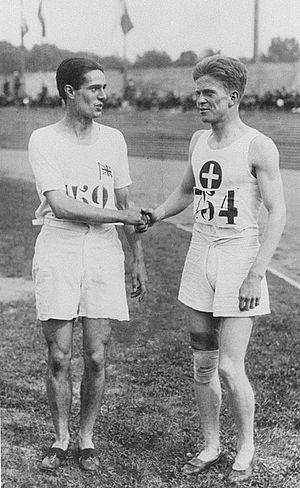
Paul-René Martin, dit Paul Martin, né le 11 août 1901 à Genève et mort le 28 avril 1987 à Lausanne, est un athlète suisse, vice-champion olympique lors des Jeux olympiques d'été de 1924 à Paris.